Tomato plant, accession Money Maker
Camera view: horizontal (90 deg, fisheye); turntable rotation: 60 degrees
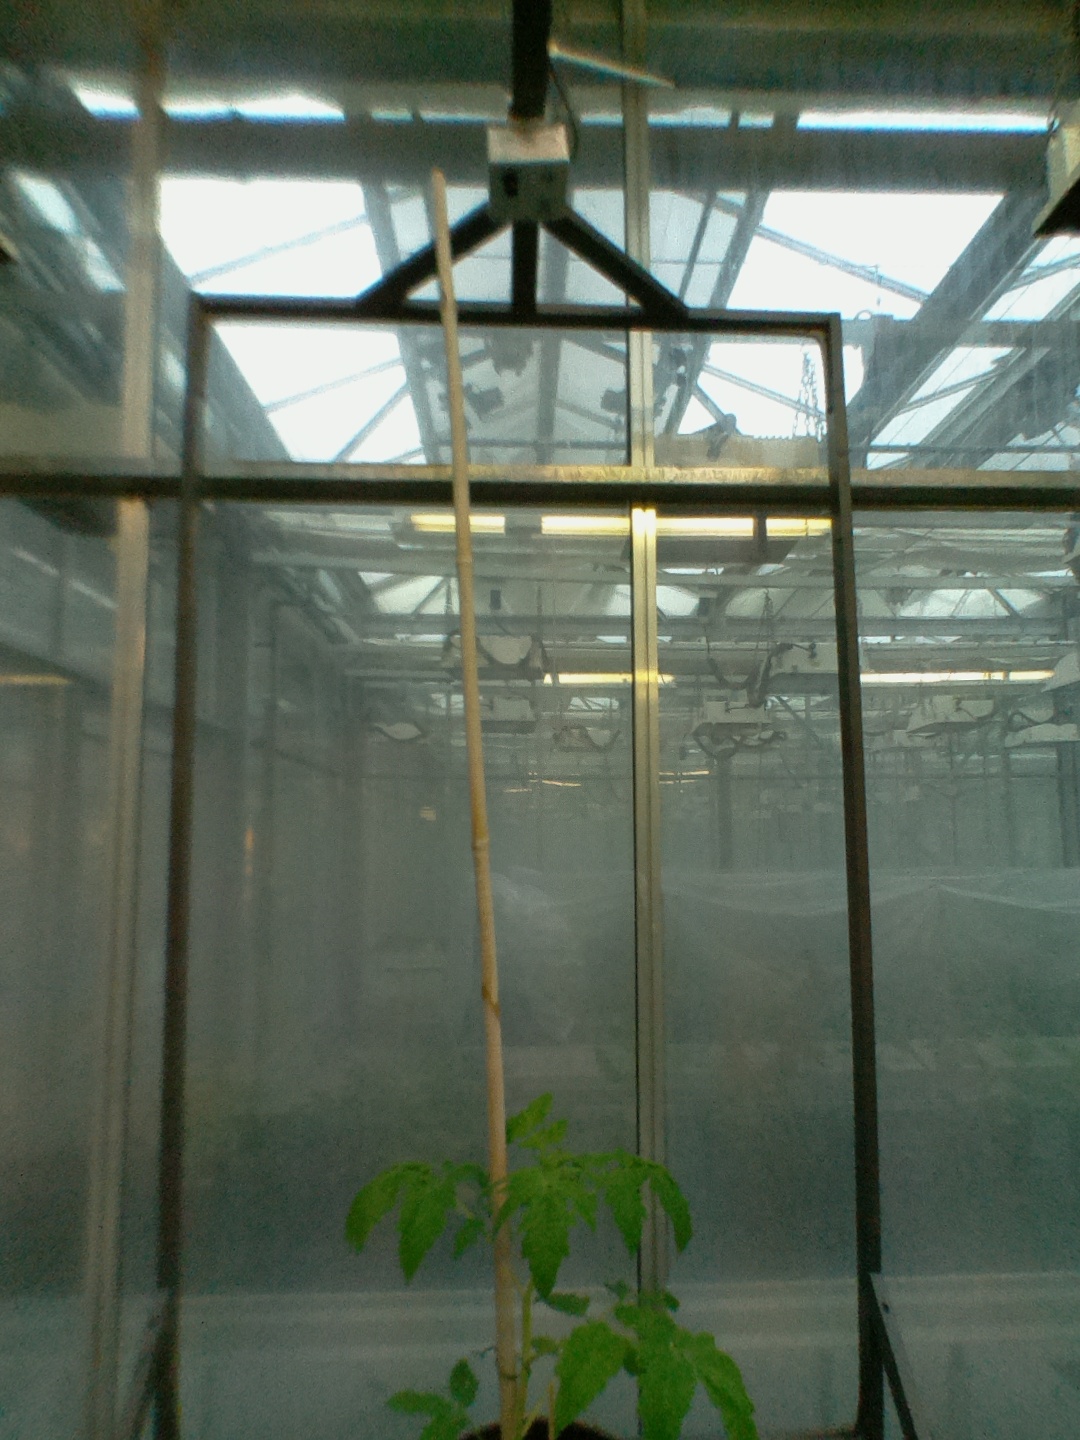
BBCH growth stage 13: 6 of true leaves visible